Giulio Gallazzi

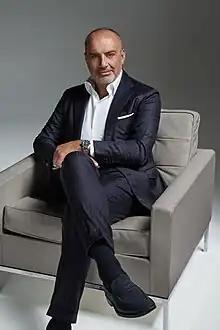
Giulio Gallazzi during a TV interview

Giulio Gallazzi (born 8 January 1964 in Bologna, Italy) is an Italian businessman. He is the Chairman/CEO of SRI Group, a multinational independent M&A corporate finance consultancy and proprietary Private Equity investments company founded in 2001.